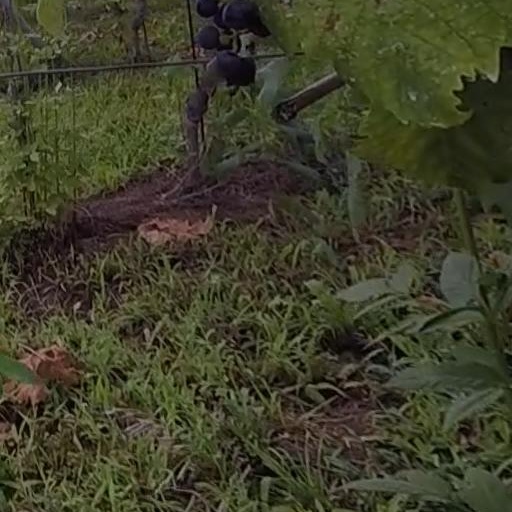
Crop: grape